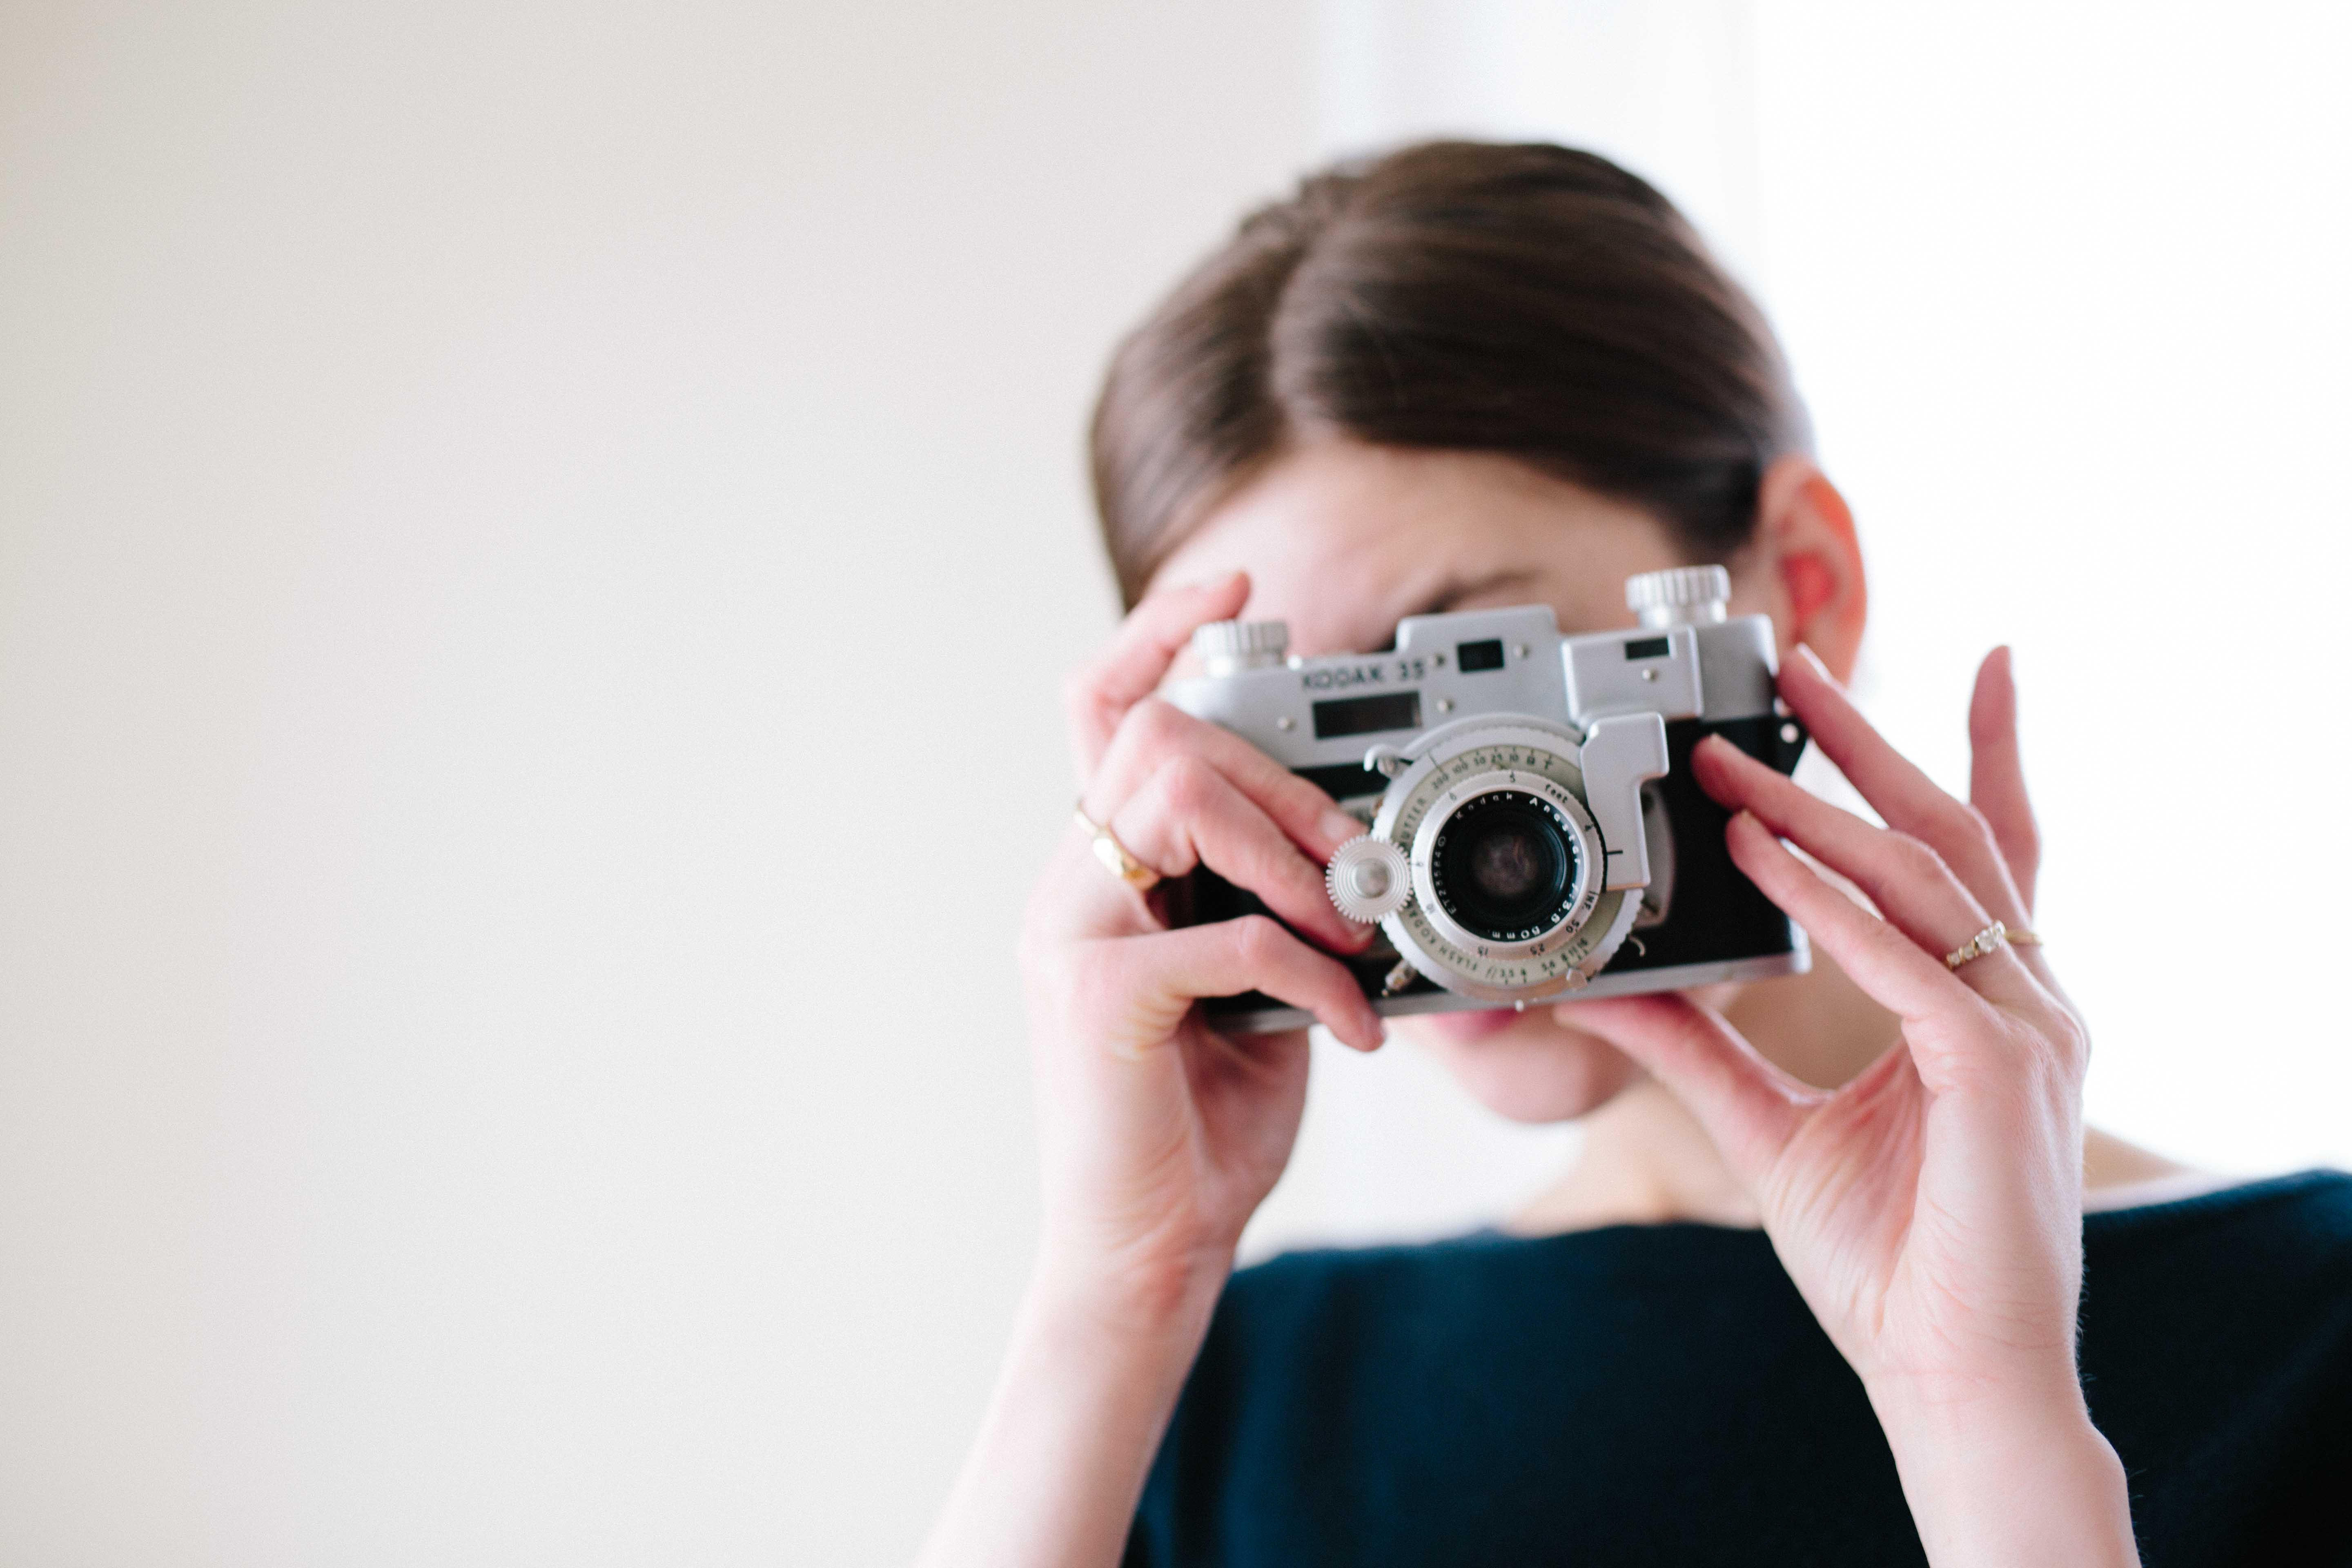
hand, person, photography, child, product